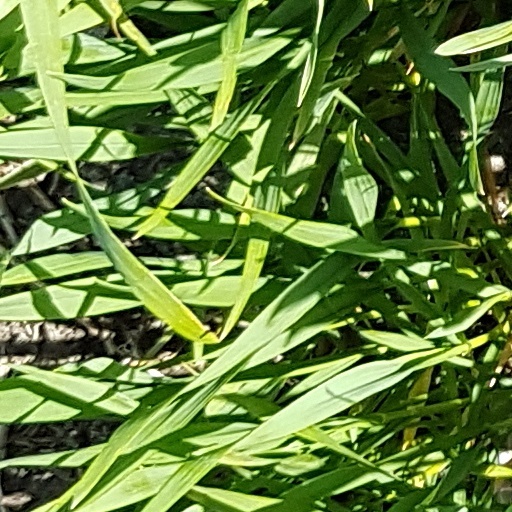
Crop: wheat